Stratosphere Girl

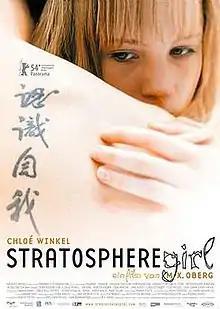
"Stratosphere Girl" film poster

Stratosphere Girl (also known as The Stratosphere Girl in the United States) is a 2004 film from Germany written and directed by .